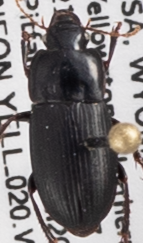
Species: Harpalus opacipennis
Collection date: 2018-07-12
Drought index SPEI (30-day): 0.662
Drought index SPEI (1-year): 2.09
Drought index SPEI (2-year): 0.992